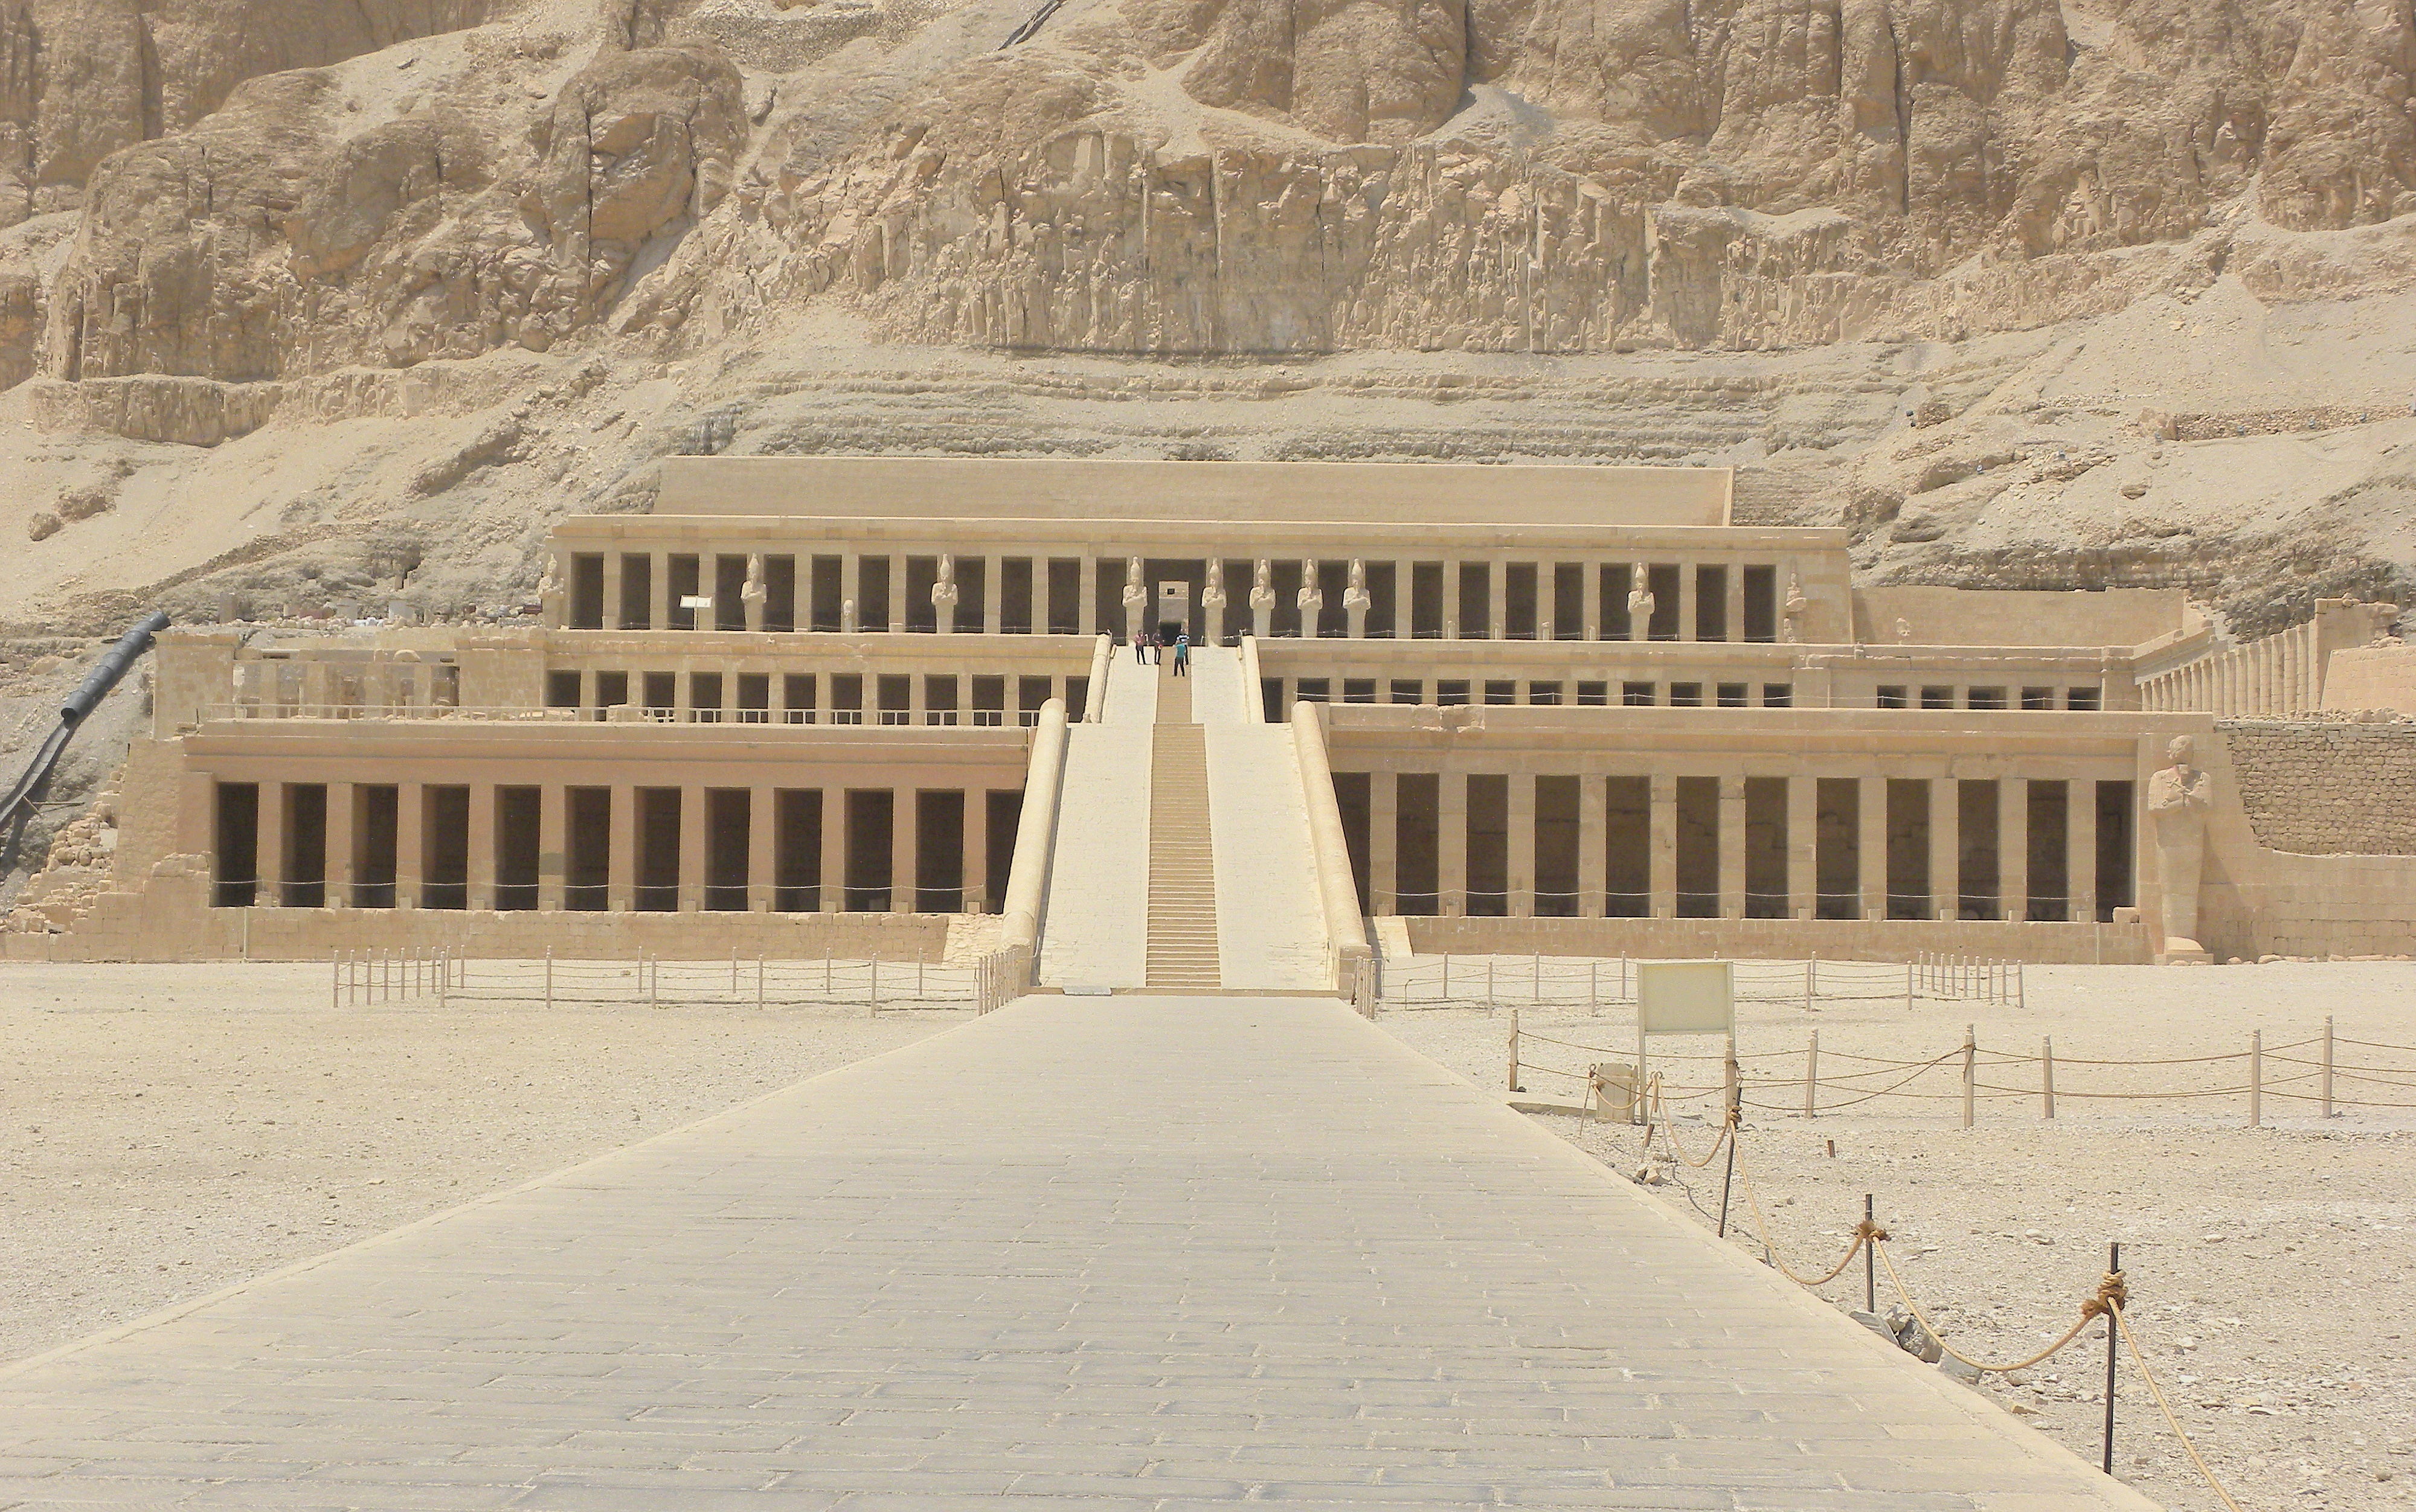
sand, snow, architecture, palace, monument, ancient, egypt, temple, monastery, luxor, hatshepsut, ancient history, egyptian temple, starobil